Haifa

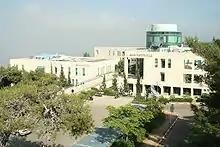
Rabin Building, University of Haifa

Haifa has over a dozen museums. The most popular museum is the Israel National Museum of Science, Technology, and Space, which recorded almost 150,000 visitors in 2004. The museum is located in the historic Technion building in the Hadar neighborhood. The Haifa Museum of Art houses a collection of modern and classical art, as well as displays on the history of Haifa. The Tikotin Museum of Japanese Art is the only museum in the Middle East dedicated solely to Japanese art. Other museums in Haifa include the Museum of Prehistory, the National Maritime Museum and Haifa City Museum, the Hecht Museum, the Dagon Archaeological Museum of Grain Handling, the Railway Museum, the Clandestine Immigration and Naval Museum, the Israeli Oil Industry Museum, and Chagall Artists' House. As part of his campaign to bring culture to Haifa, Mayor Abba Hushi provided the artist Mane-Katz with a building on Mount Carmel to house his collection of Judaica, which is now a museum. The former home and studio of artist Hermann Struck is now the Hermann Struck Museum. The Haifa Educational Zoo at Gan HaEm park houses a small animal collection including Syrian brown bears, now extinct from Israel. Wןthin the zoo is the Pinhas House biology institute. In the close vicinity of Haifa, on the Carmel, the Northern "Hai-Bar" ("wild life") operated by Israel's Parks and Reserves Authority for the purpose of breeding and reintroduction of species now extinct from Israel, such as Persian Fallow Deer.